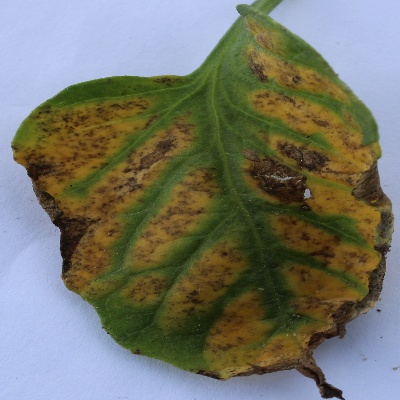
Crop: Tomato
Condition: septoria leaf spot